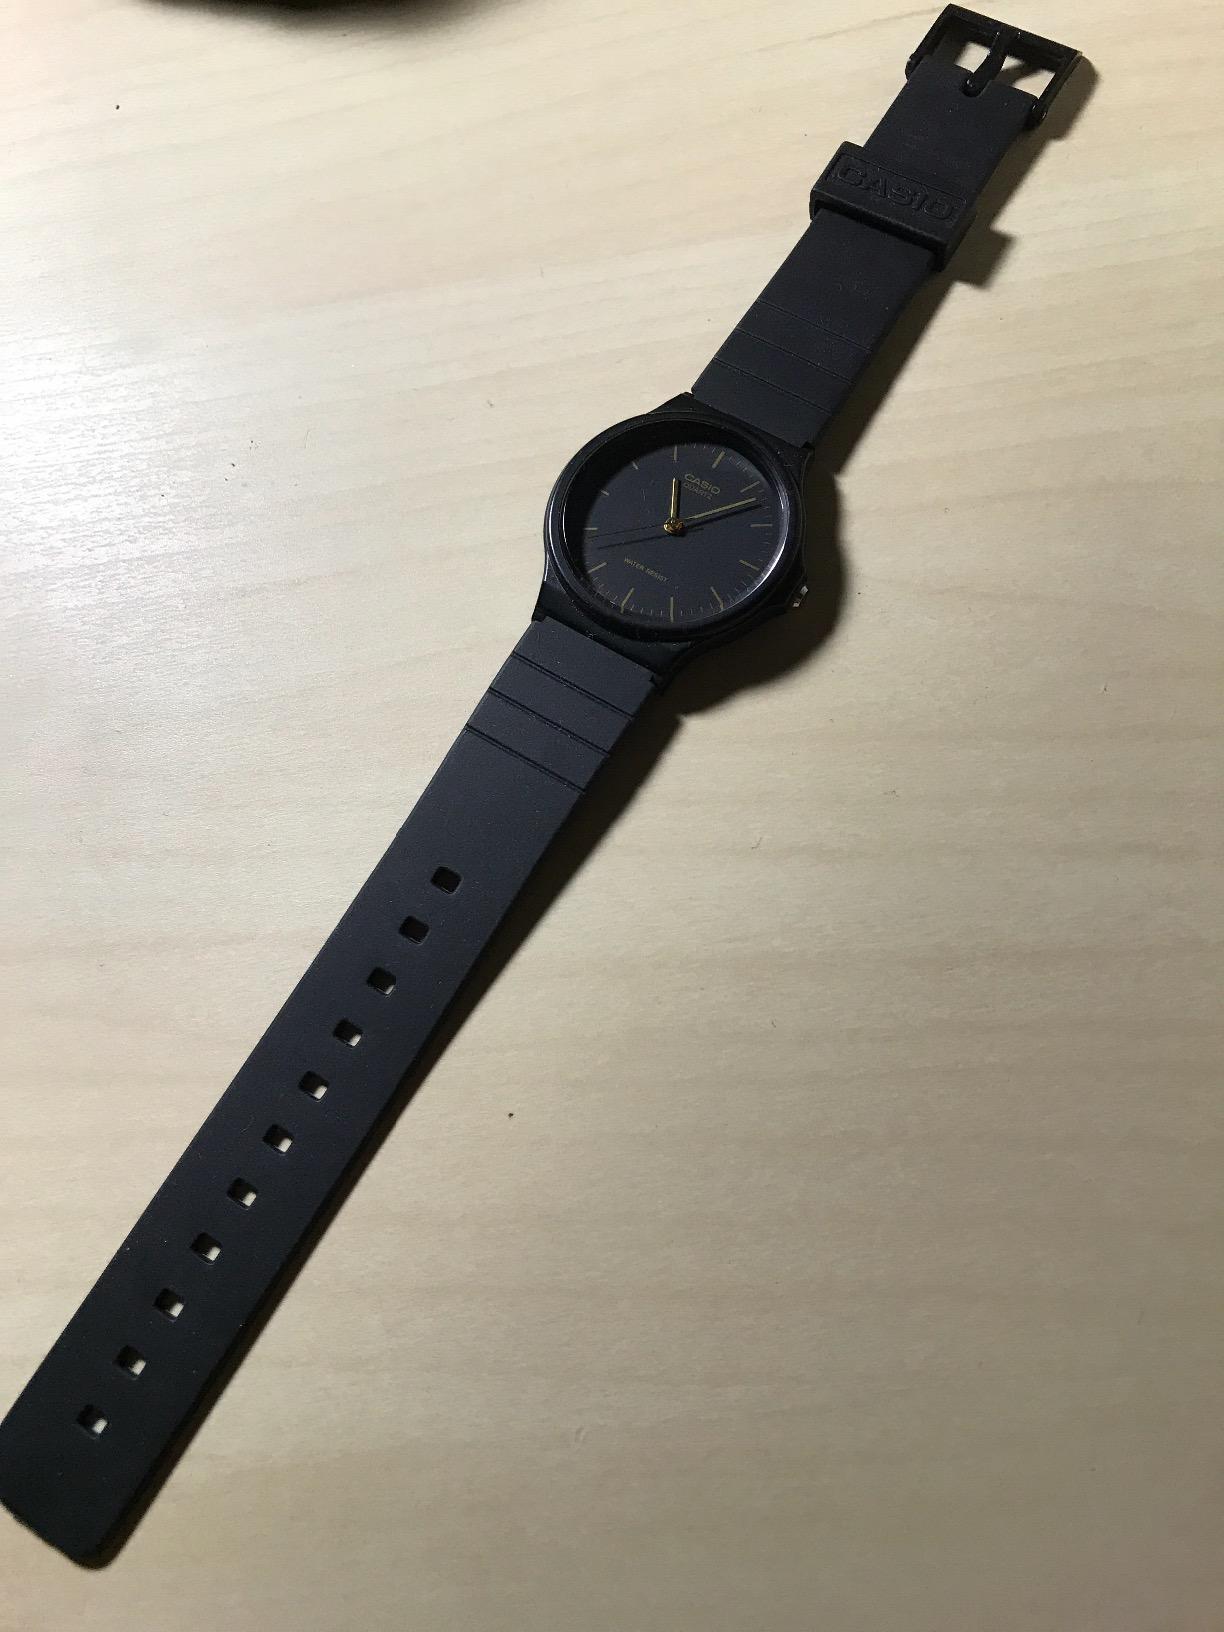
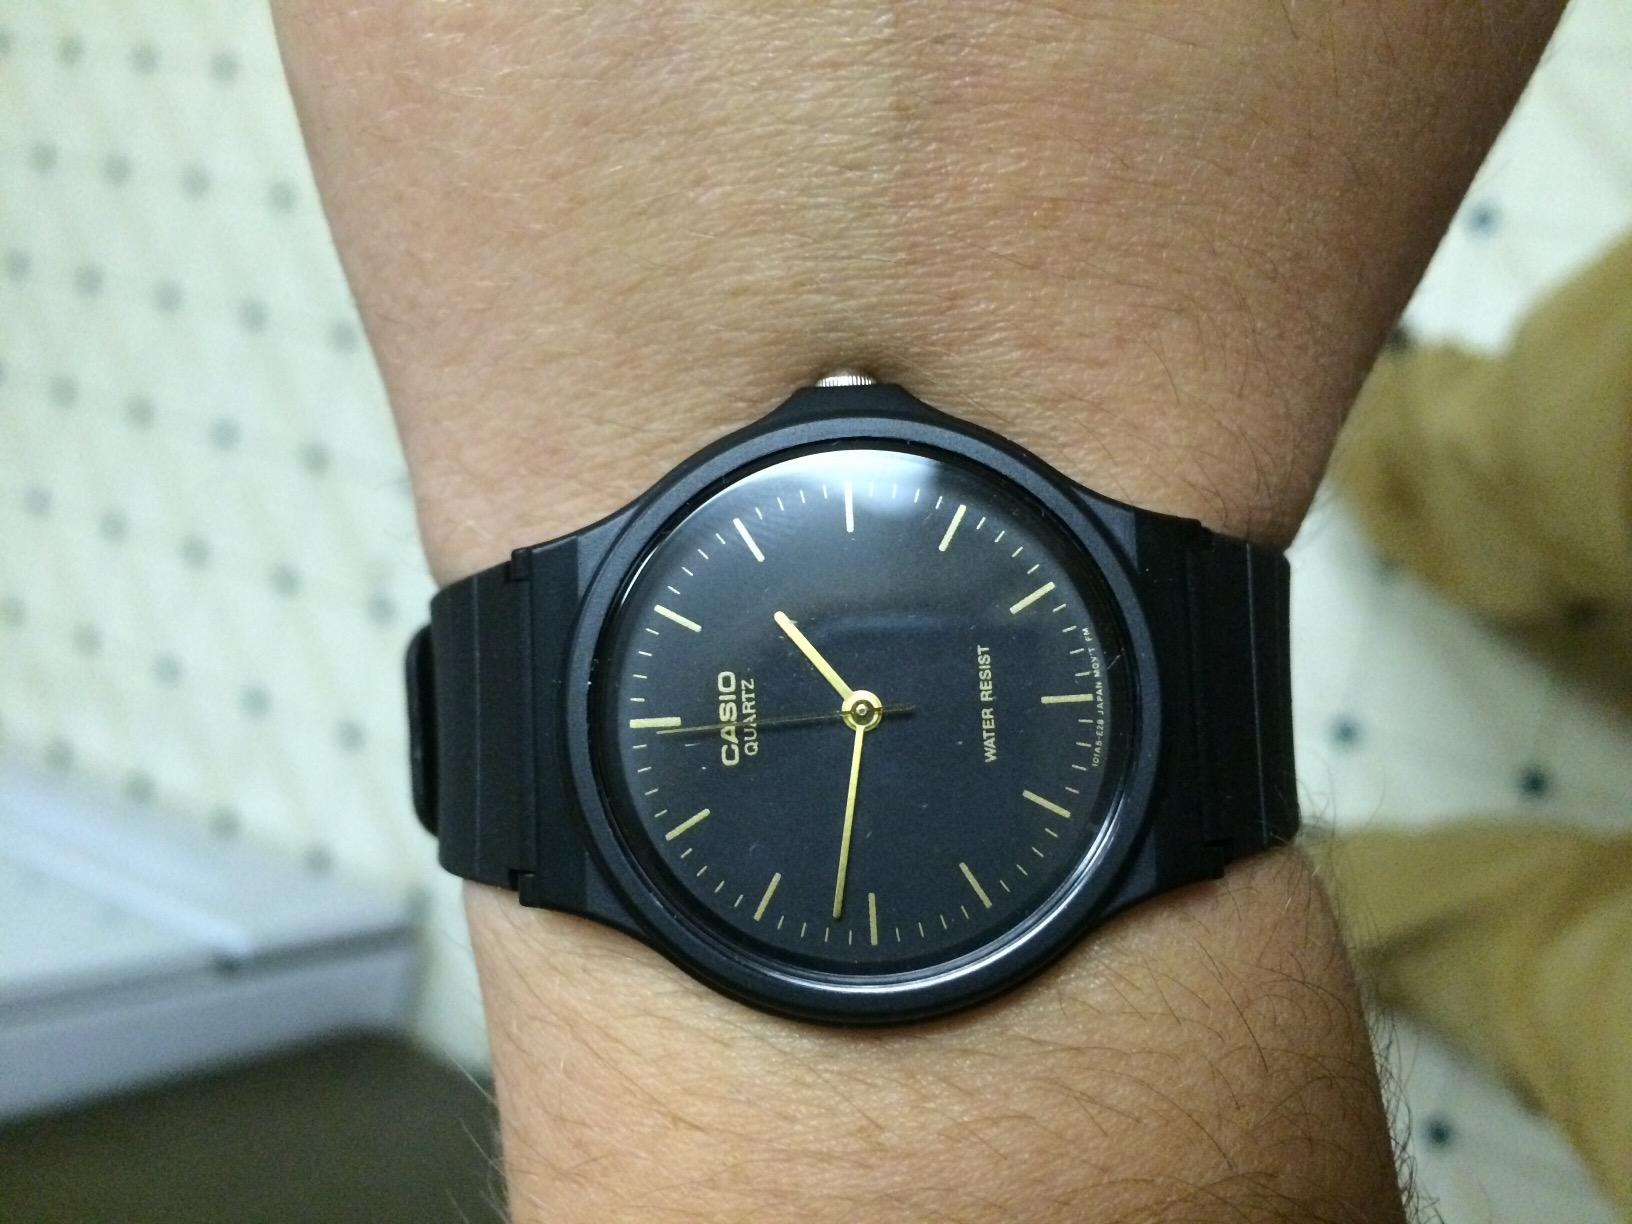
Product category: accessories_watch
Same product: yes